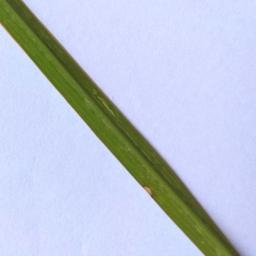
Label: Rice___Leaf_Blast